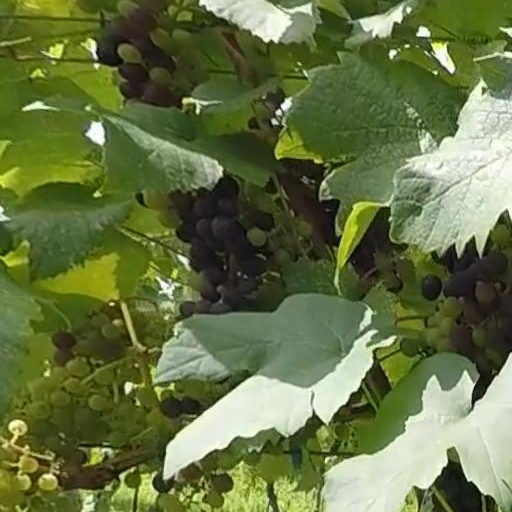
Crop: grape